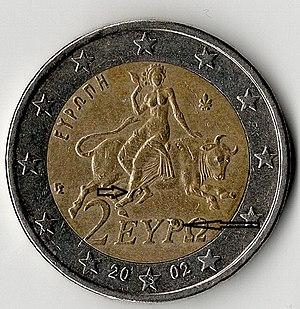
Les pièces en euro de la Grèce sont les pièces de monnaie en euro frappées par la Grèce et mises en circulation par la Banque de Grèce. L'euro a remplacé l'ancienne monnaie nationale, la drachme grecque, le 1ᵉʳ janvier 2001 au taux de conversion de 1 euro = 340,750 drachmes. Les pièces en euro grecques ont cours légal dans la zone euro depuis le 1ᵉʳ janvier 2002.